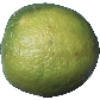
Label: Limes 1